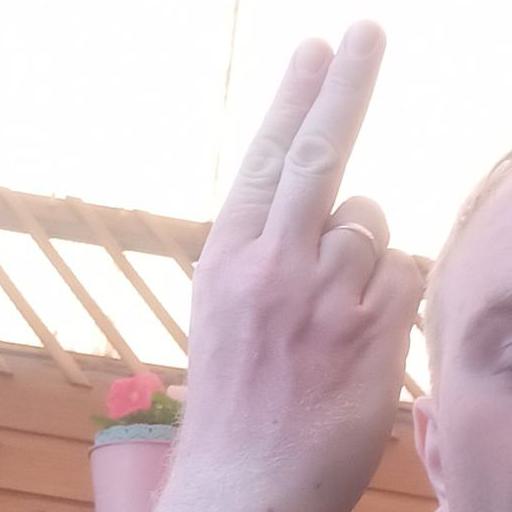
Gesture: two_up_inverted